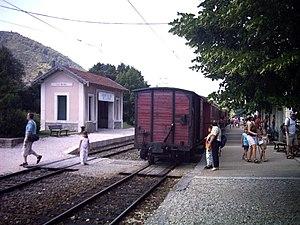
En gare de la Mure, voyageurs autour d'un train en partance pour Saint-Georges-de-Commiers.
La gare de La Mure est une gare ferroviaire française, elle est le terminus haut de la ligne du chemin de fer de la Mure reliant Saint-Georges-de-Commiers à La Mure, en Isère.